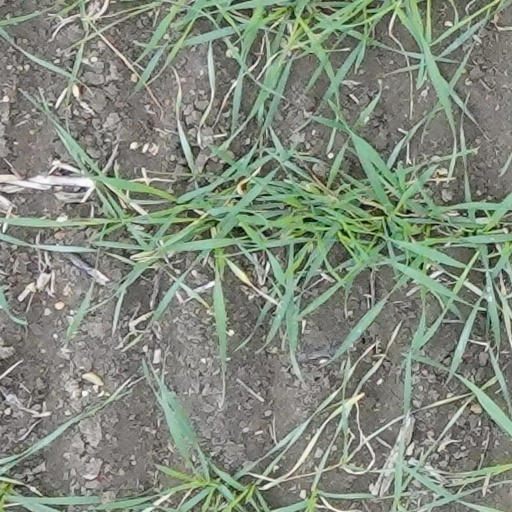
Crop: wheat